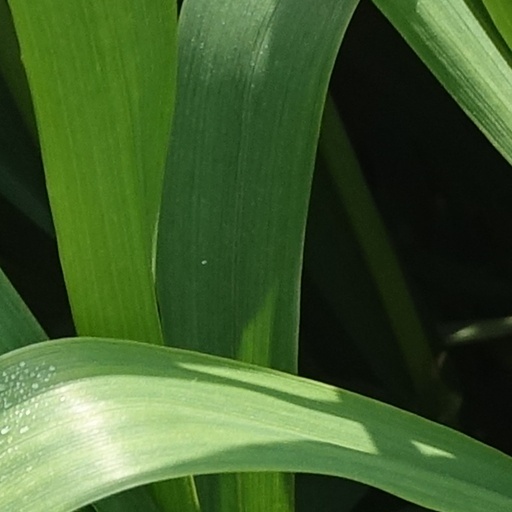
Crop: wheat